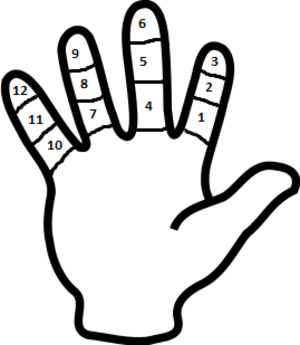
Le système duodécimal ou dozénal ou base douze est un système de numération qui utilise douze comme base. Autrement dit, dans ce système, on compte en douzaines et non en dizaines. Le nombre douze est donc écrit 10, représentant une douzaine et aucune unité, alors qu'en base dix, douze serait écrit 12. Écrire 12 dans un système duodécimal revient donc à écrire une douzaine et deux unités, soit 14 en base dix.